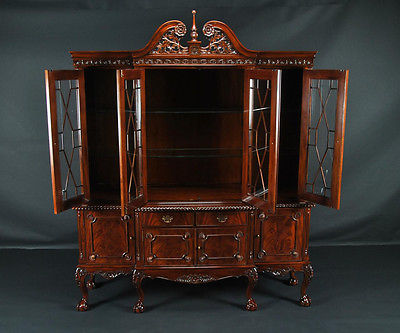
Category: cabinet